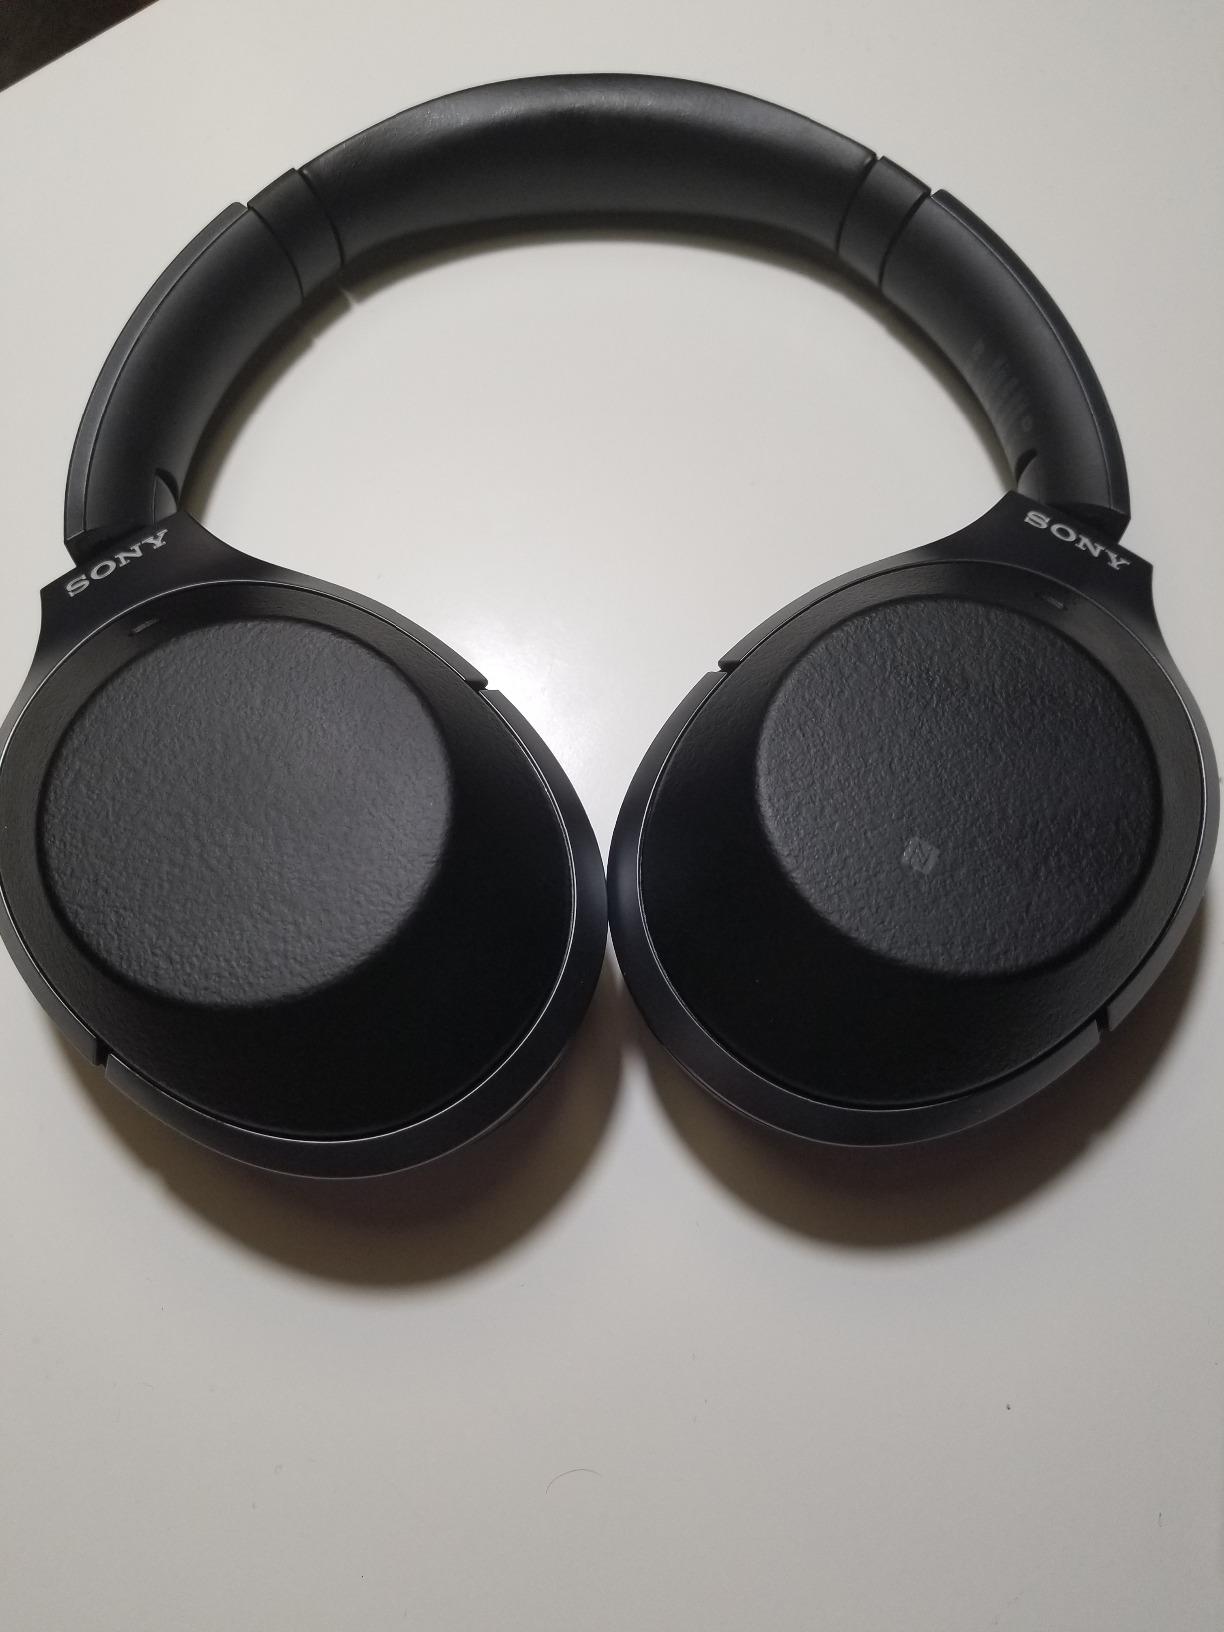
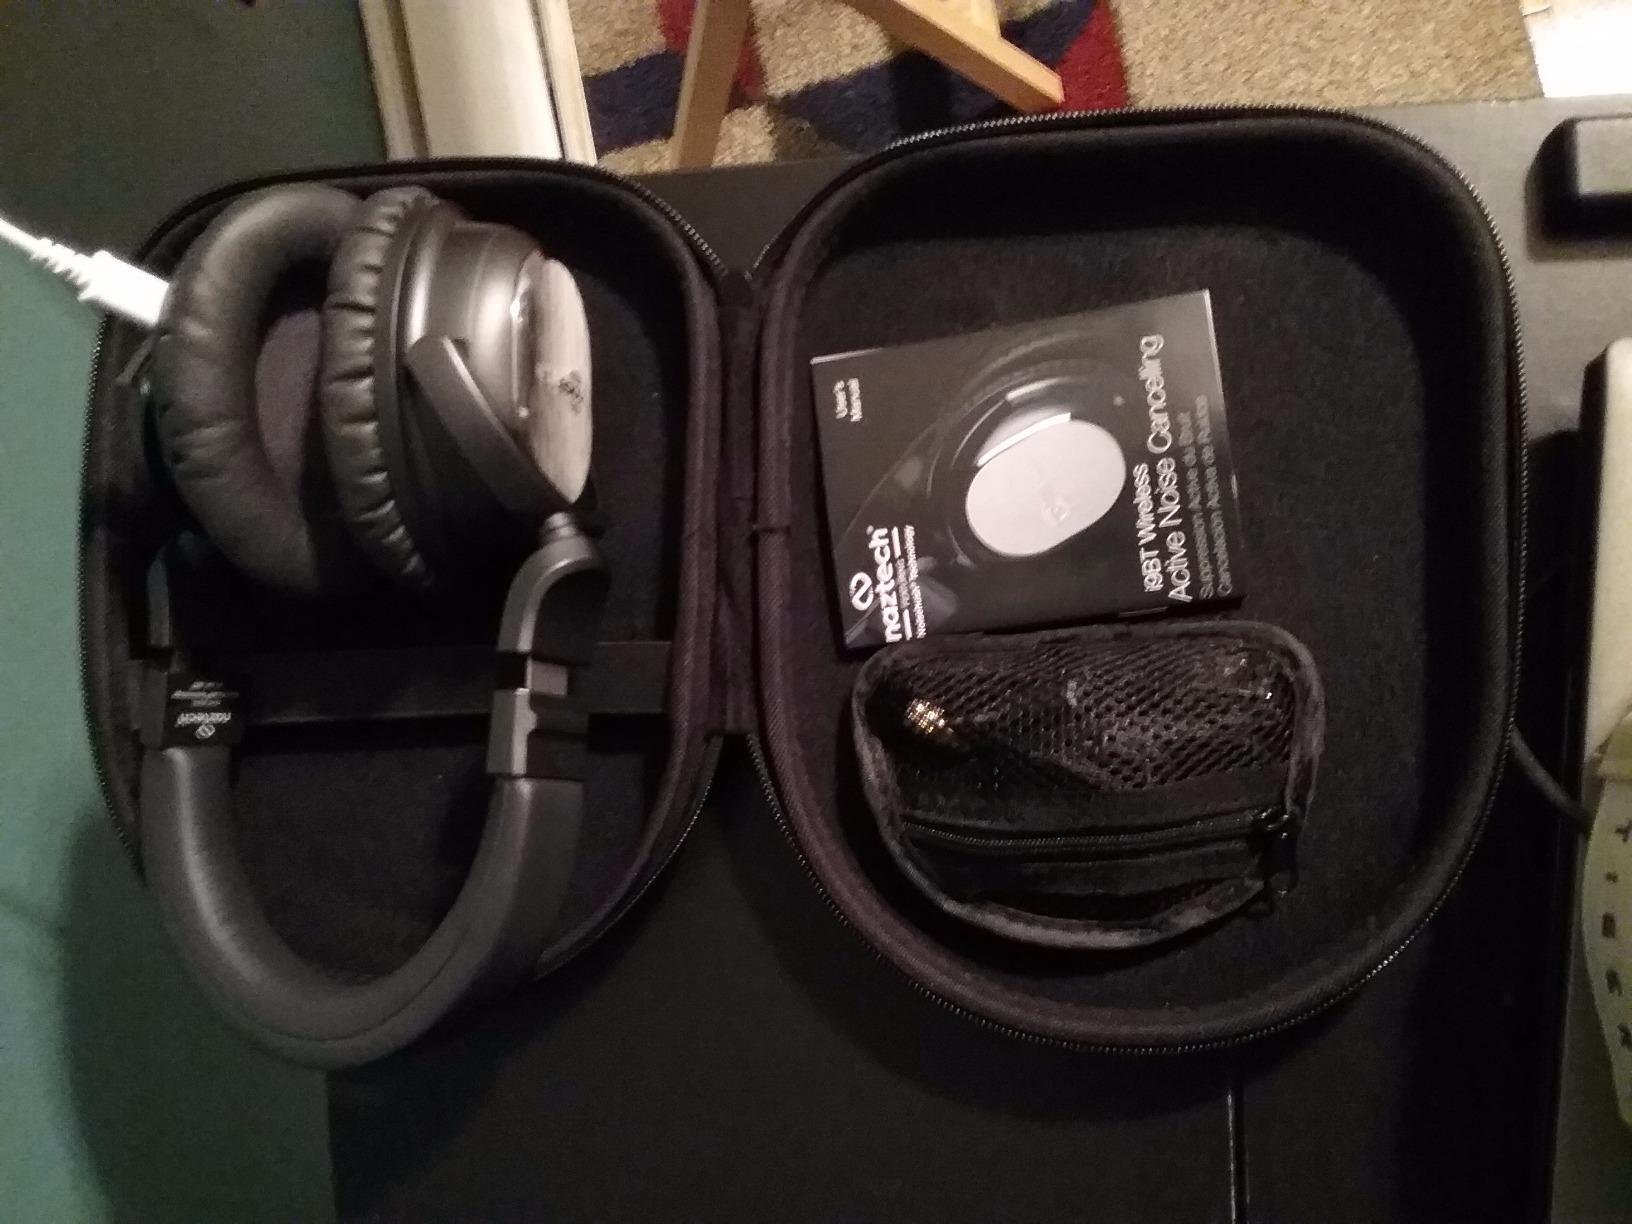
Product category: headphones
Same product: no